Sky position (RA, Dec in degrees): 167.533, 1.509
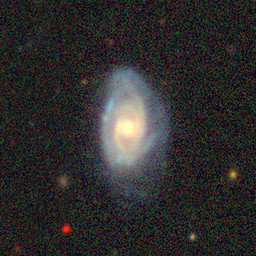
Galaxy morphology: Unbarred Loose Spiral Galaxies